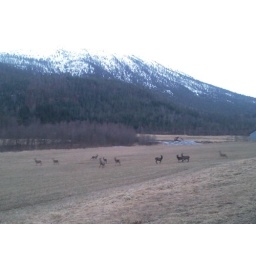
Flock of ten red deer by the road